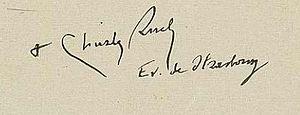
Charles-Joseph-Eugène Ruch, né à Nancy le 24 septembre 1873 et mort à Strasbourg le 30 août 1945, est un évêque français.